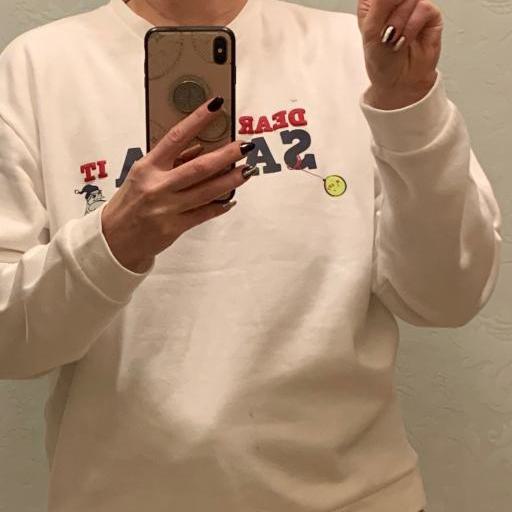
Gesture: no_gesture